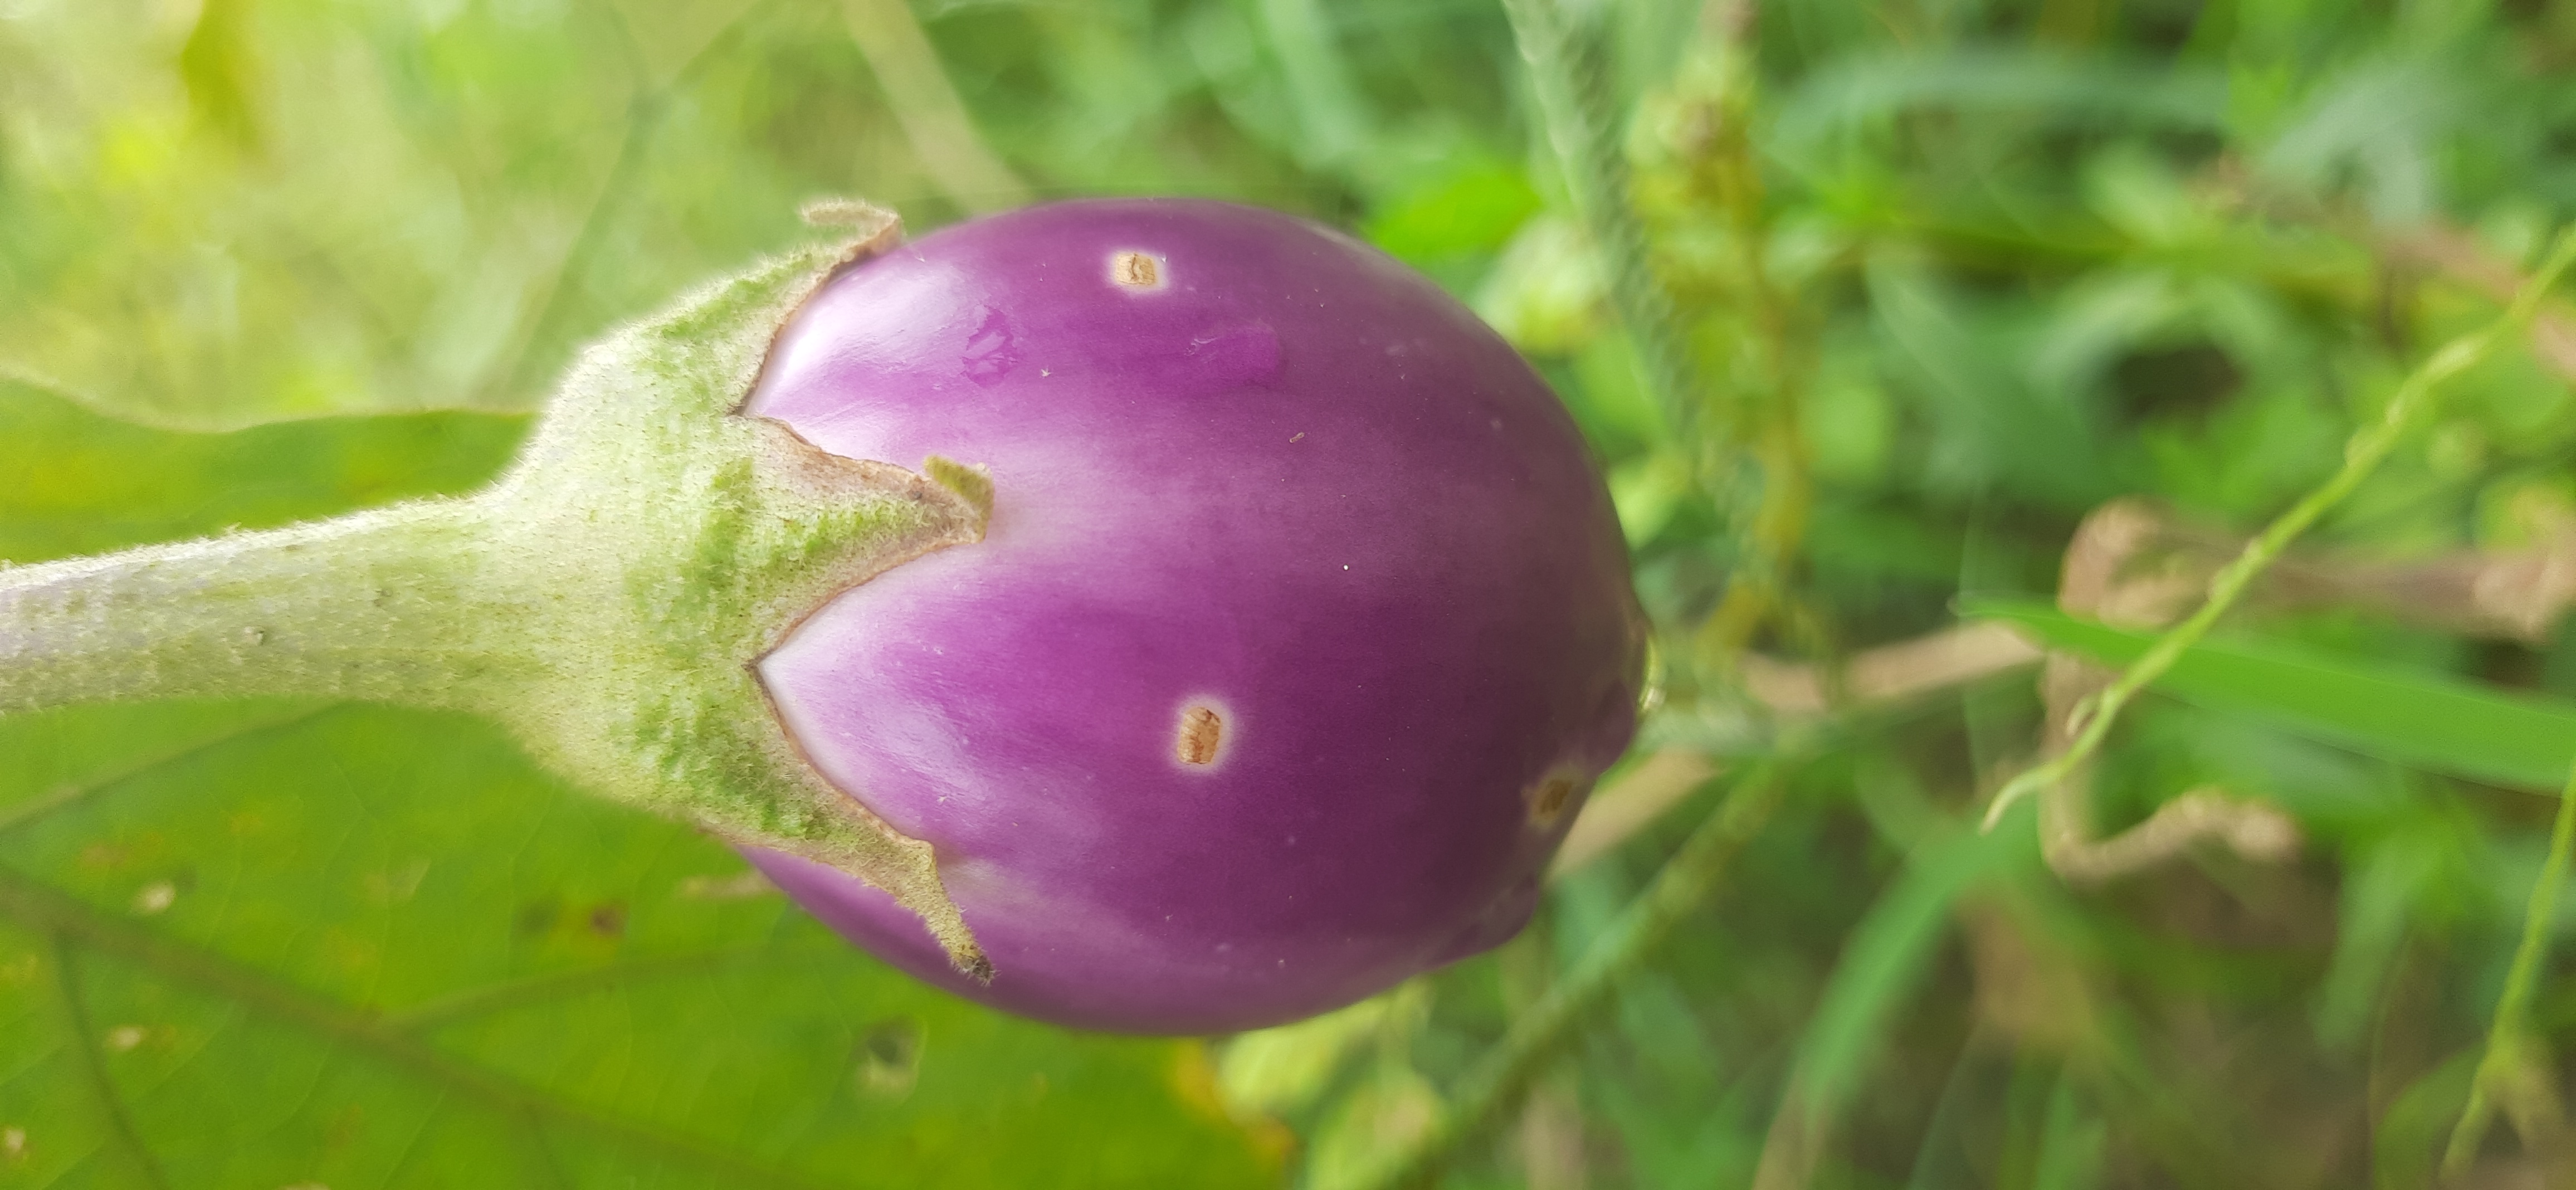
Label: Healty Brinjal